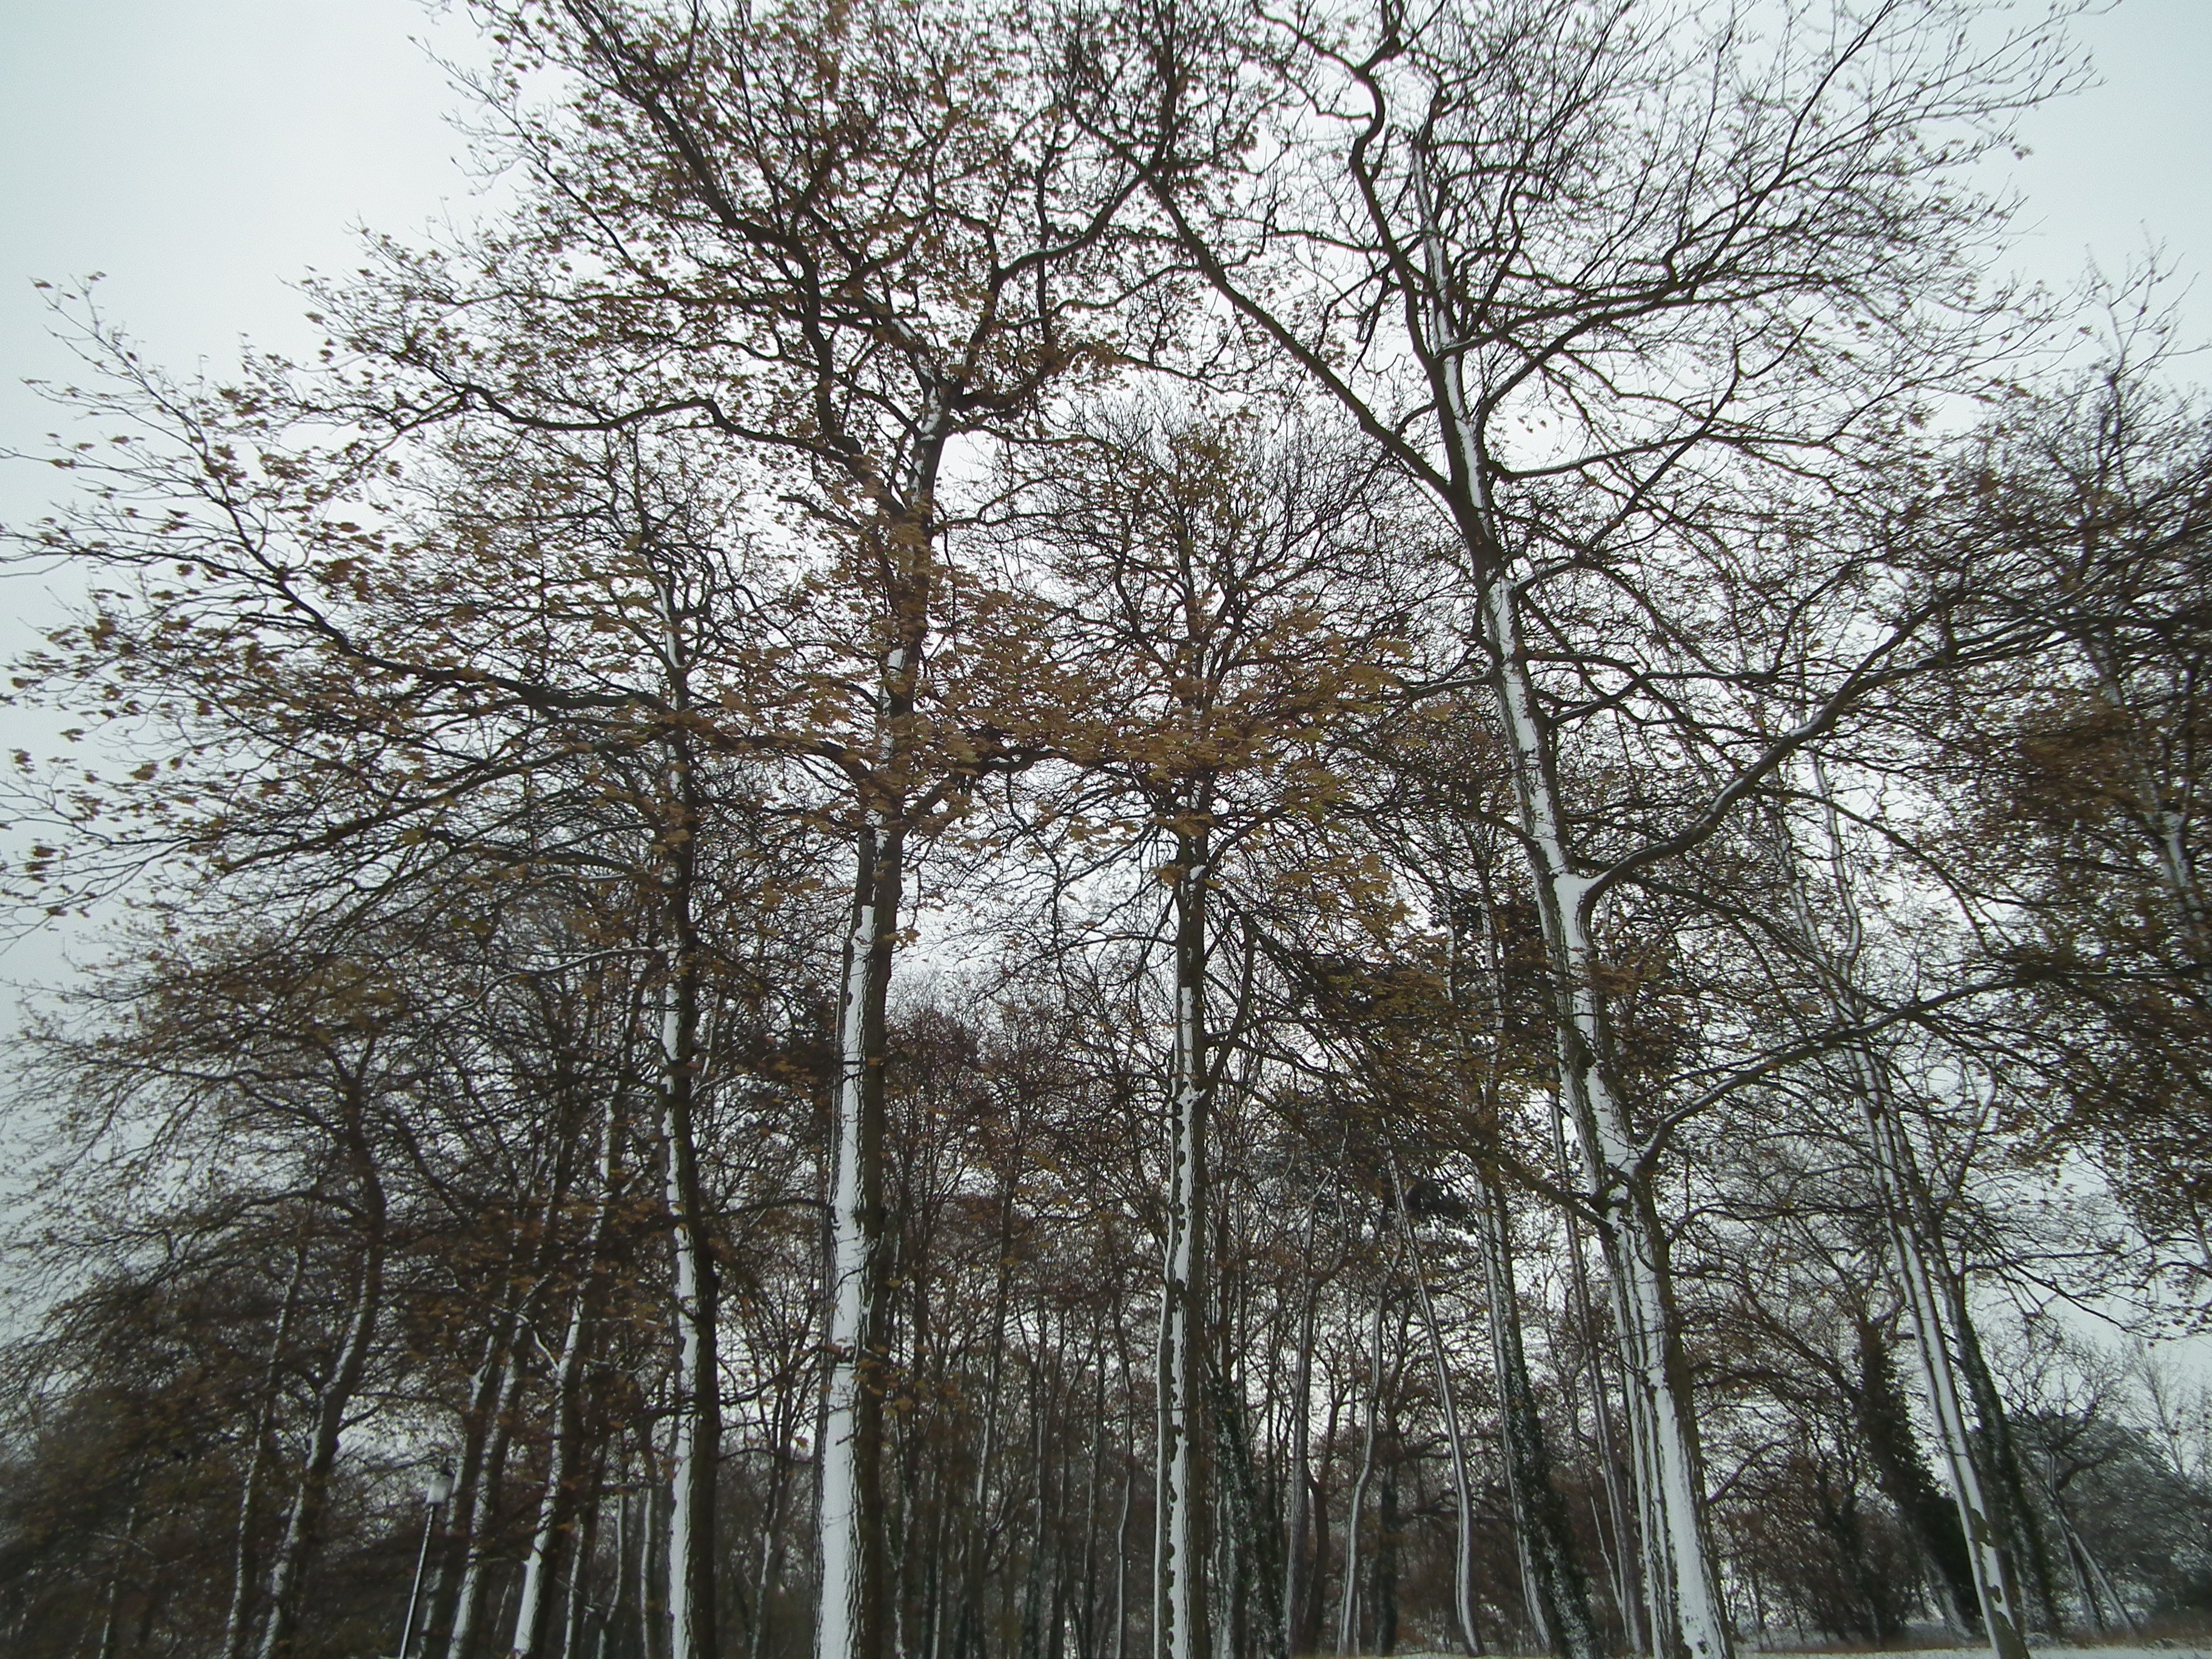
landscape, tree, nature, forest, branch, snow, cold, winter, plant, frost, weather, snowy, season, snowfall, trees, outdoors, scene, woodland, ecosystem, flowering plant, atmospheric phenomenon, woody plant, land plant